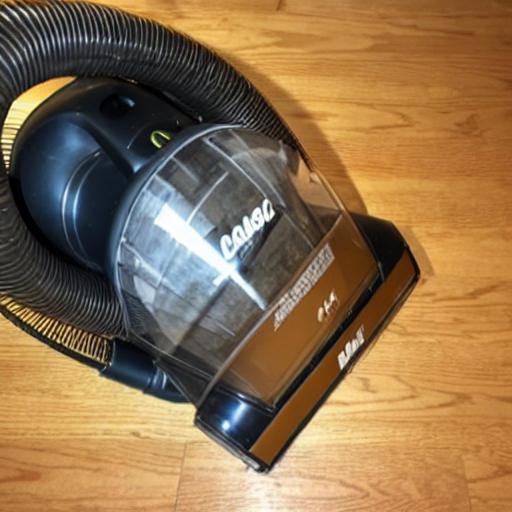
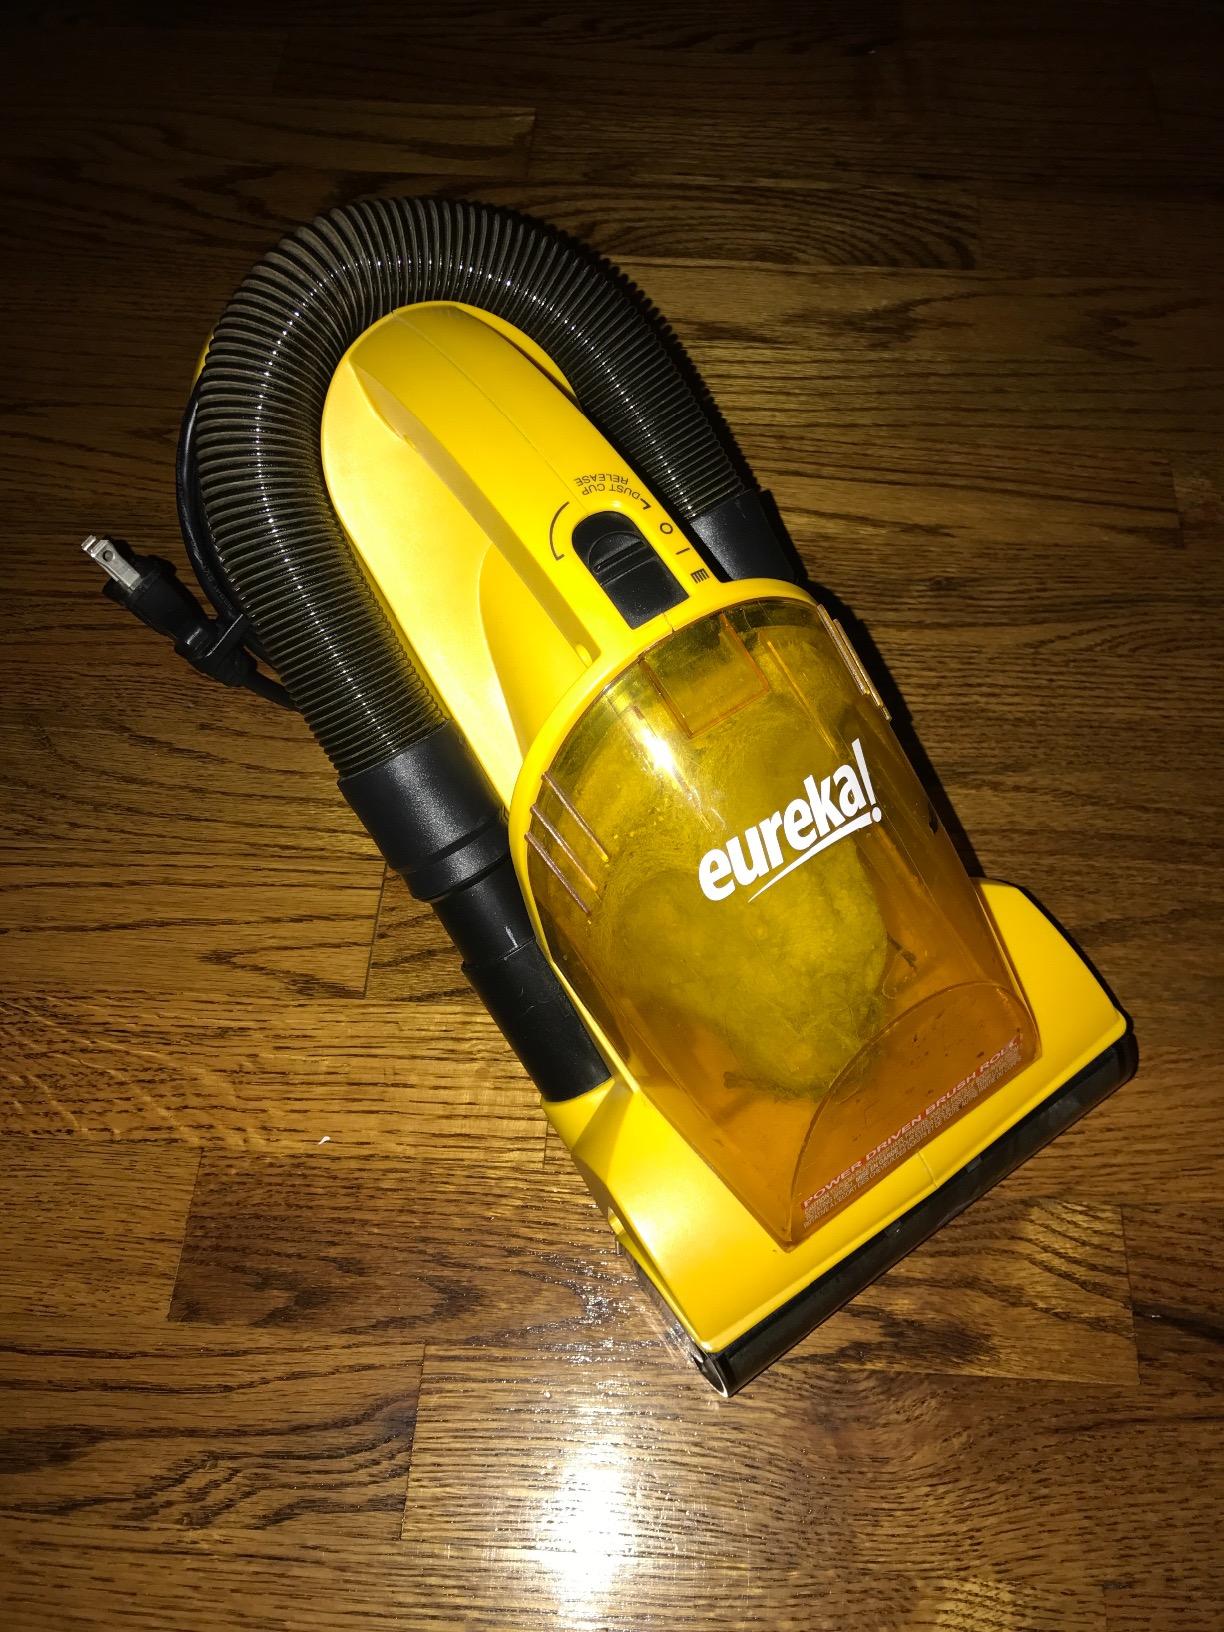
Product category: items_vacuum
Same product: no